Cyanobacterial motility

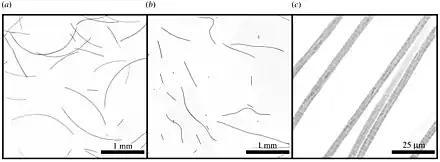
(a) Under ideal conditions active gliding specimens of "Oscillatoria lutea" appear as long thin curved filaments. (b) When rendered inactive, for example by being briefly cooled, the same filaments adopt a more random shape. (c) Under higher magnification "O. lutea" is seen to be composed of one-cell-wide strands of connected cells.

Buoyancy regulation allows some ocean microorganisms to move vertically in the water column. This vertical movement can be a response to environmental stimuli, such as levels of light, nutrients, or oxygen. Or cells with low intracellular nutrient content can settle down to the chemocline while nutrient-rich cells ascend to the sunlit surface layers. Regulating buoyancy can require metabolic energy to create and maintain gas vesicles or other buoyancy-regulating structures. Such passive mechanisms can result in controlled movement, optimizing access to light or nutrients essential for survival.